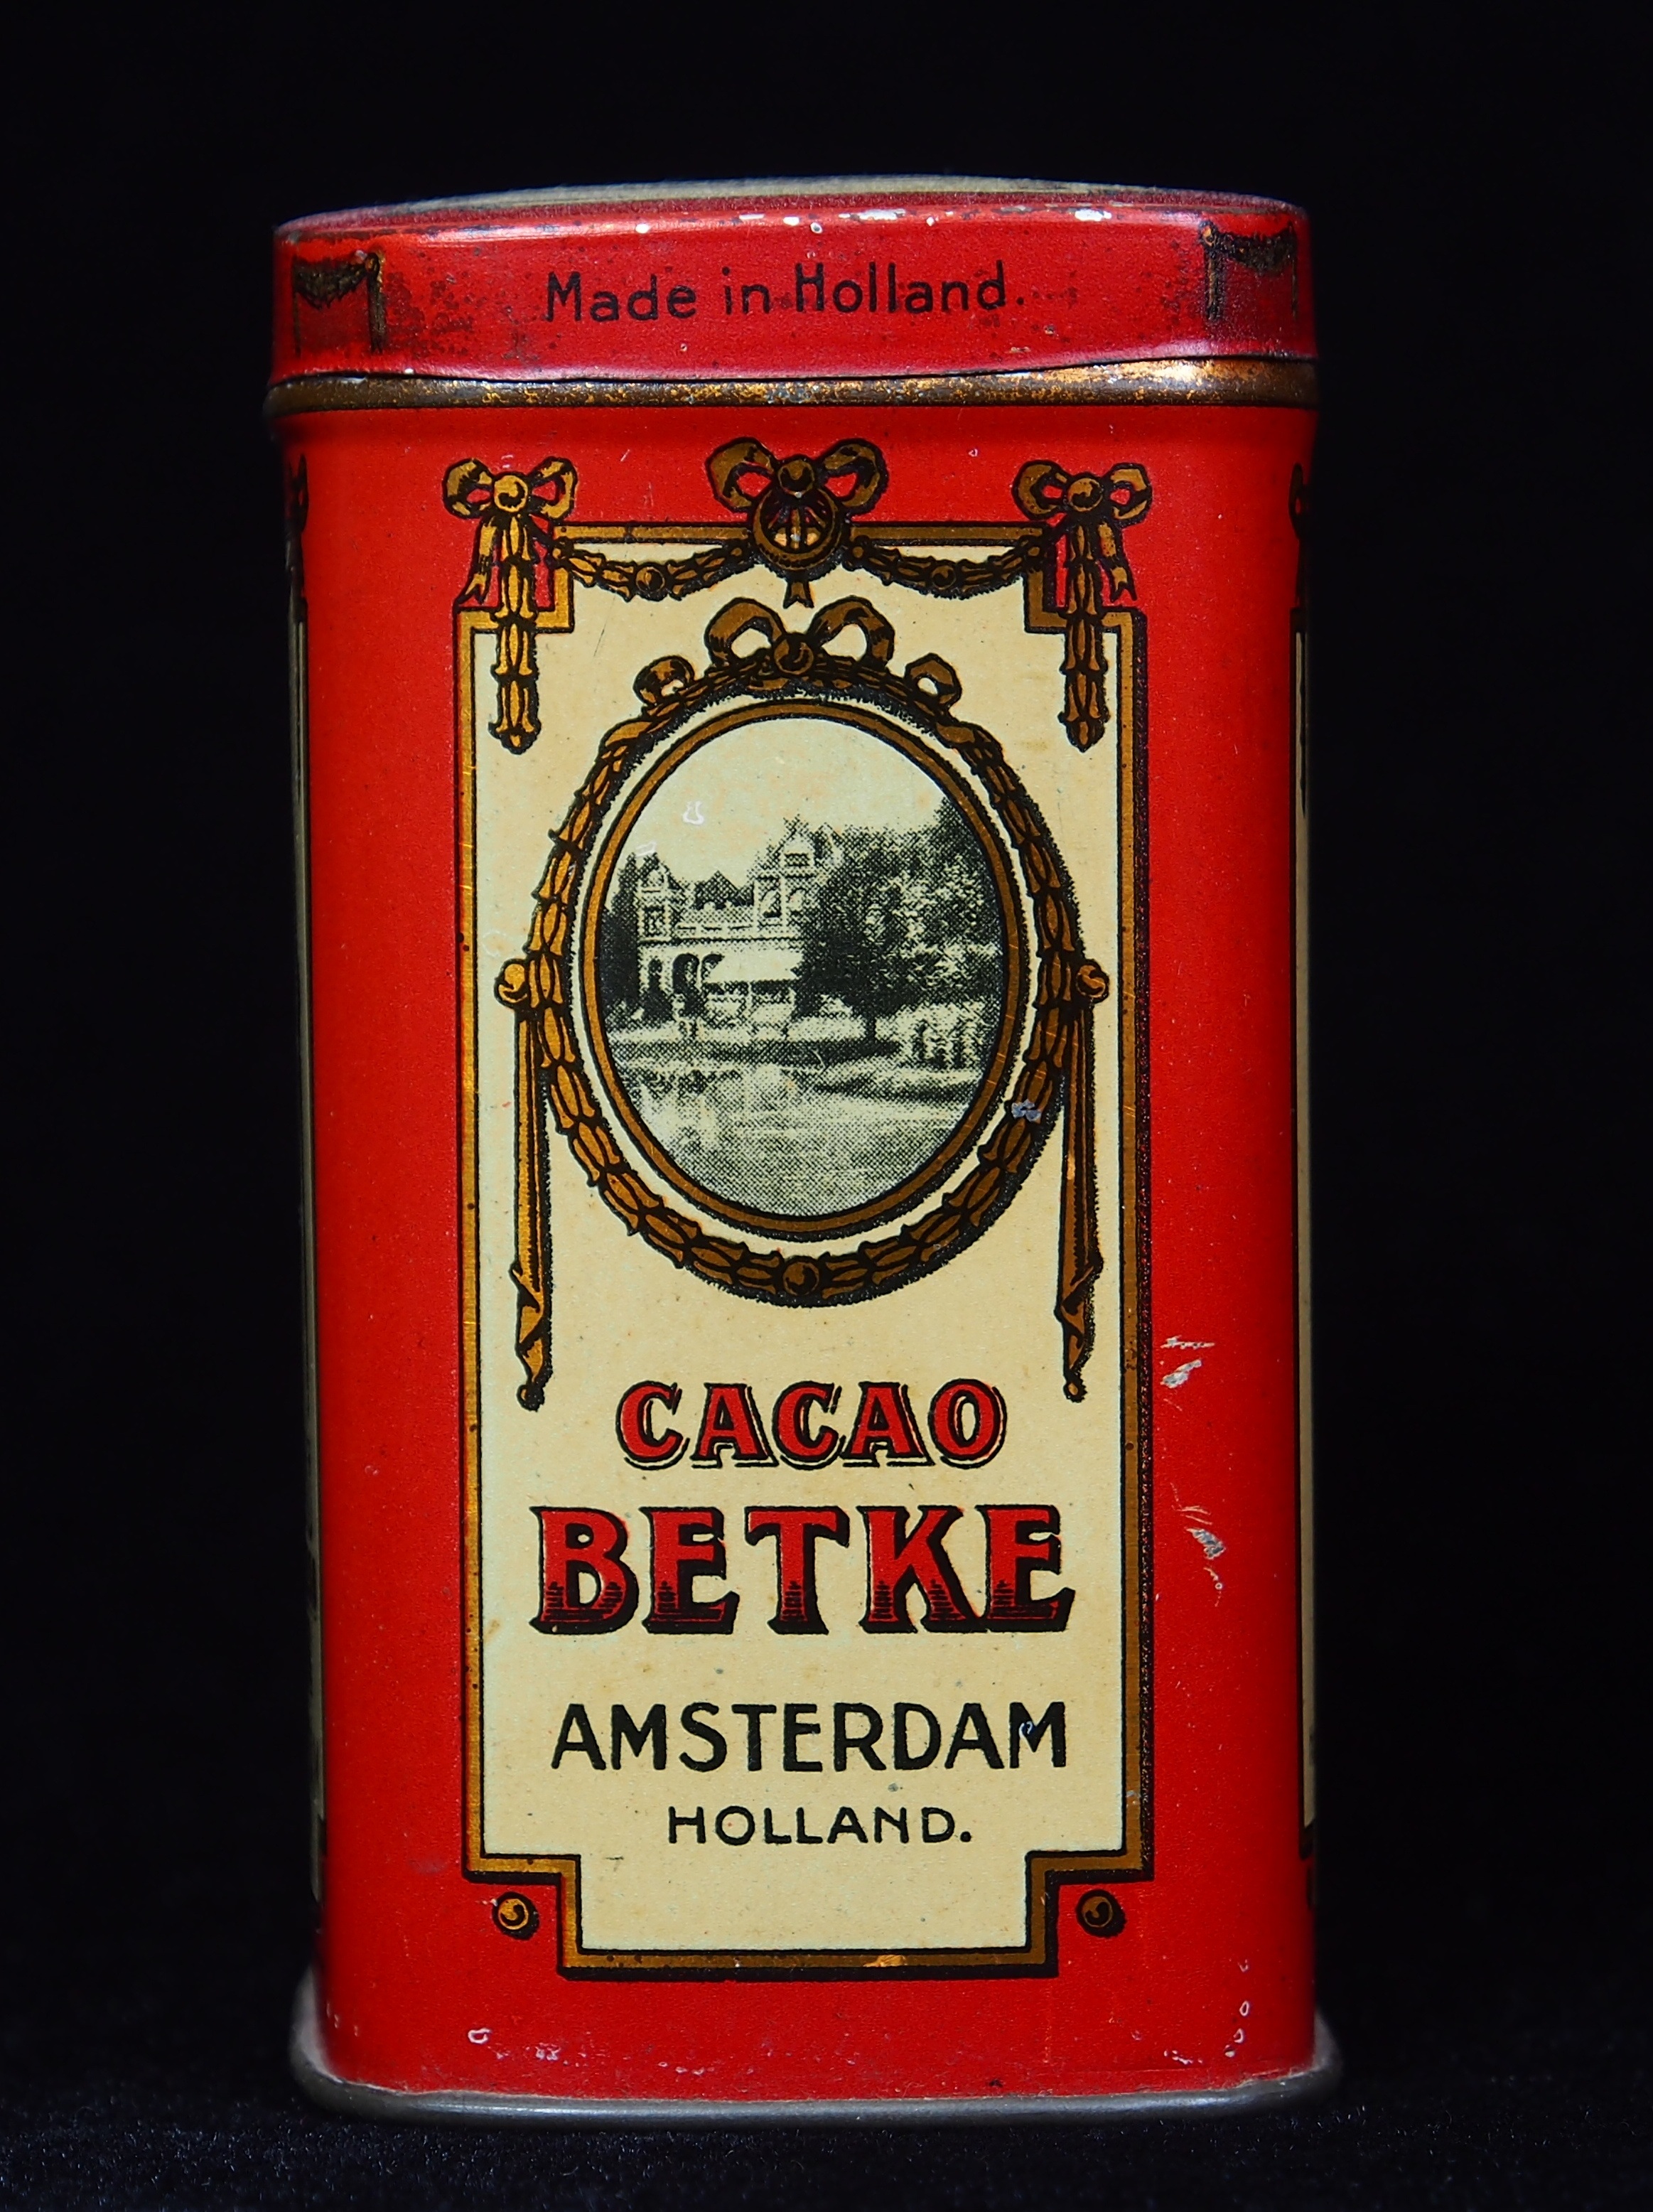
retro, old, red, drink, box, historic, package, container, liqueur, tin, cacao, betke, distilled beverage